KALW

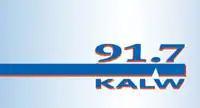
Old logo

KALW is an independently-operated National Public Radio (NPR) member station, carrying content from NPR, American Public Media, Public Radio International and the BBC World Service (heard overnight). KALW also produces its own local news, music and interview shows, including the live weekday call-in program "Your Call" and the morning news magazine "Crosscurrents". It had offered a weekly two-hour live variety program "West Coast Live!", broadcast each Saturday morning. But it ceased production in December 2018. National shows produced at the station include "Inflection Point with Lauren Schiller".